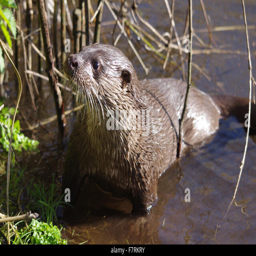
person , emerging from the water